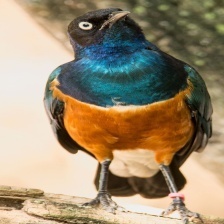
Species: SUPERB STARLING
Scientific name: LAMPROTORNIS SUPERBUS